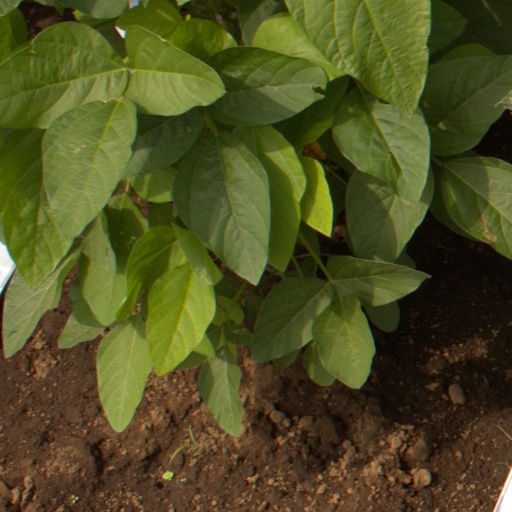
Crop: soybean